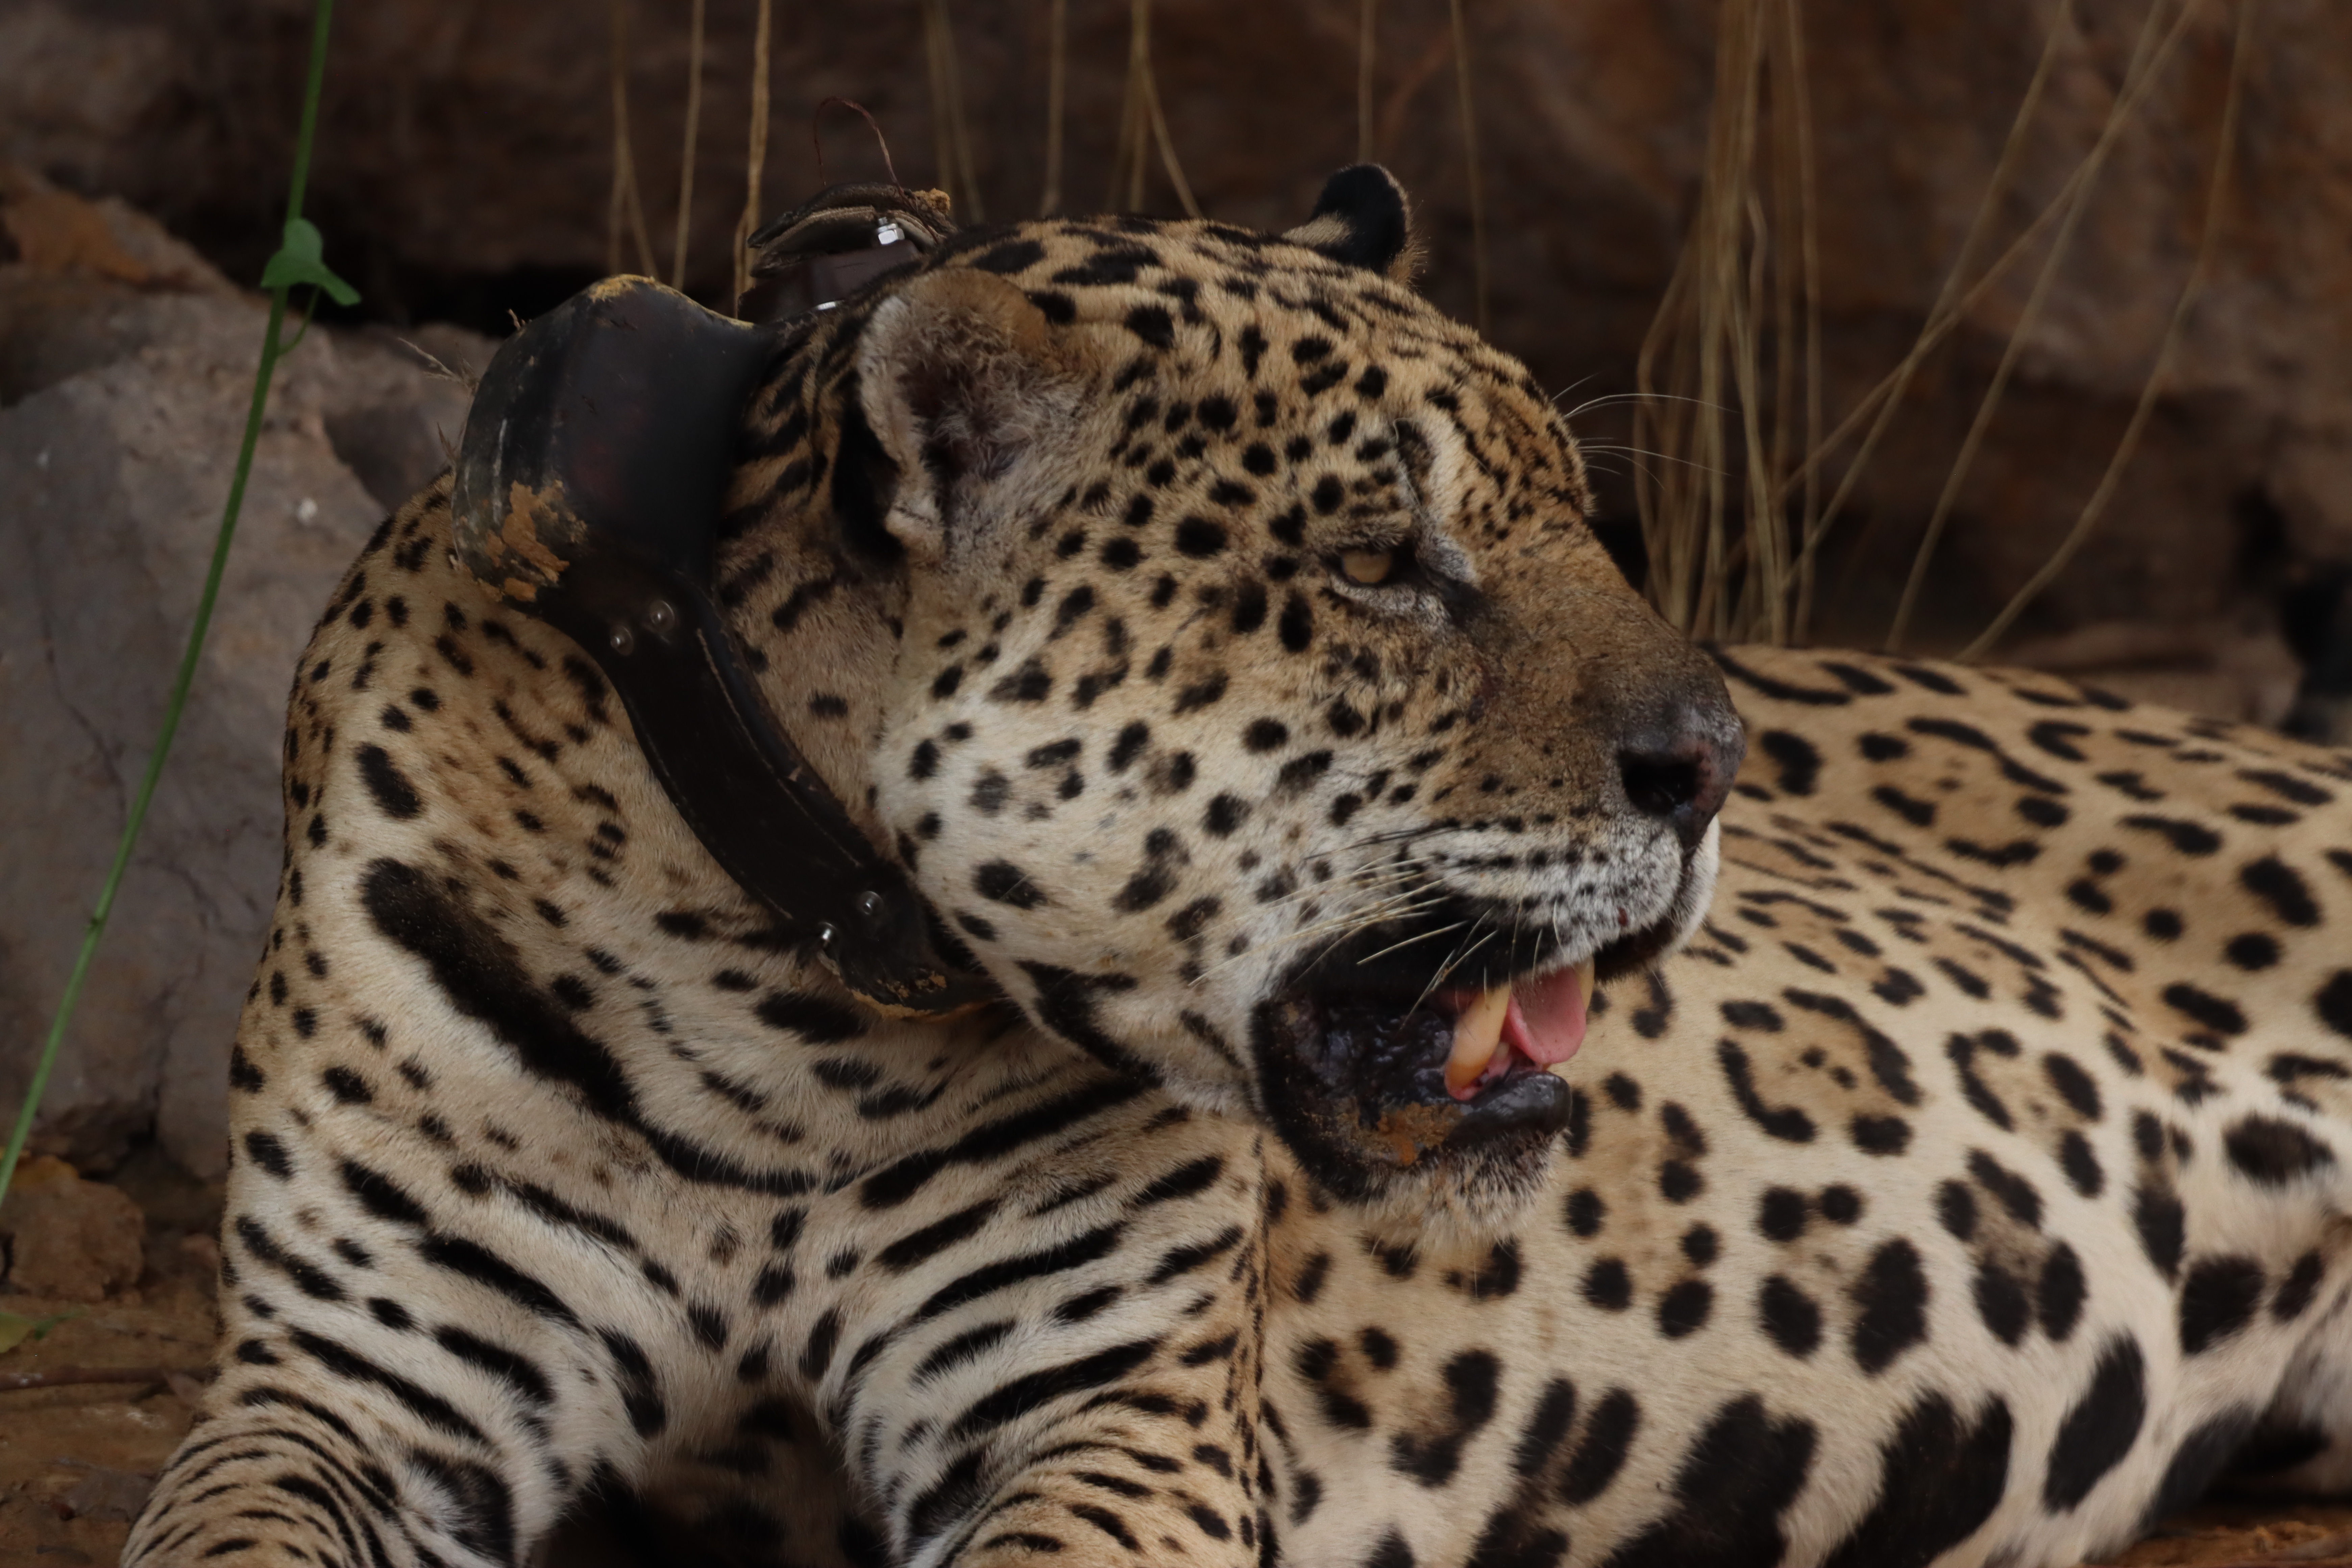
Jaguar: Ousado